Celebrity branding

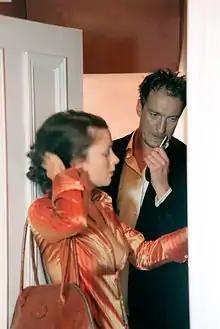
In 2001, actress Anna Friel and her partner David Thewlis, who posed for fashion photographer Henry Bond, were reportedly paid £50,000 to appear in Mulberry's 2001 autumn/winter campaign.

Paid endorsement or overt endorsement involves a contract between the brand and the celebrity to represent the brand in an advertising campaign. The contract may involve some restraints on the celebrity's act; such as cutting their hair or endorsing a direct competitor.